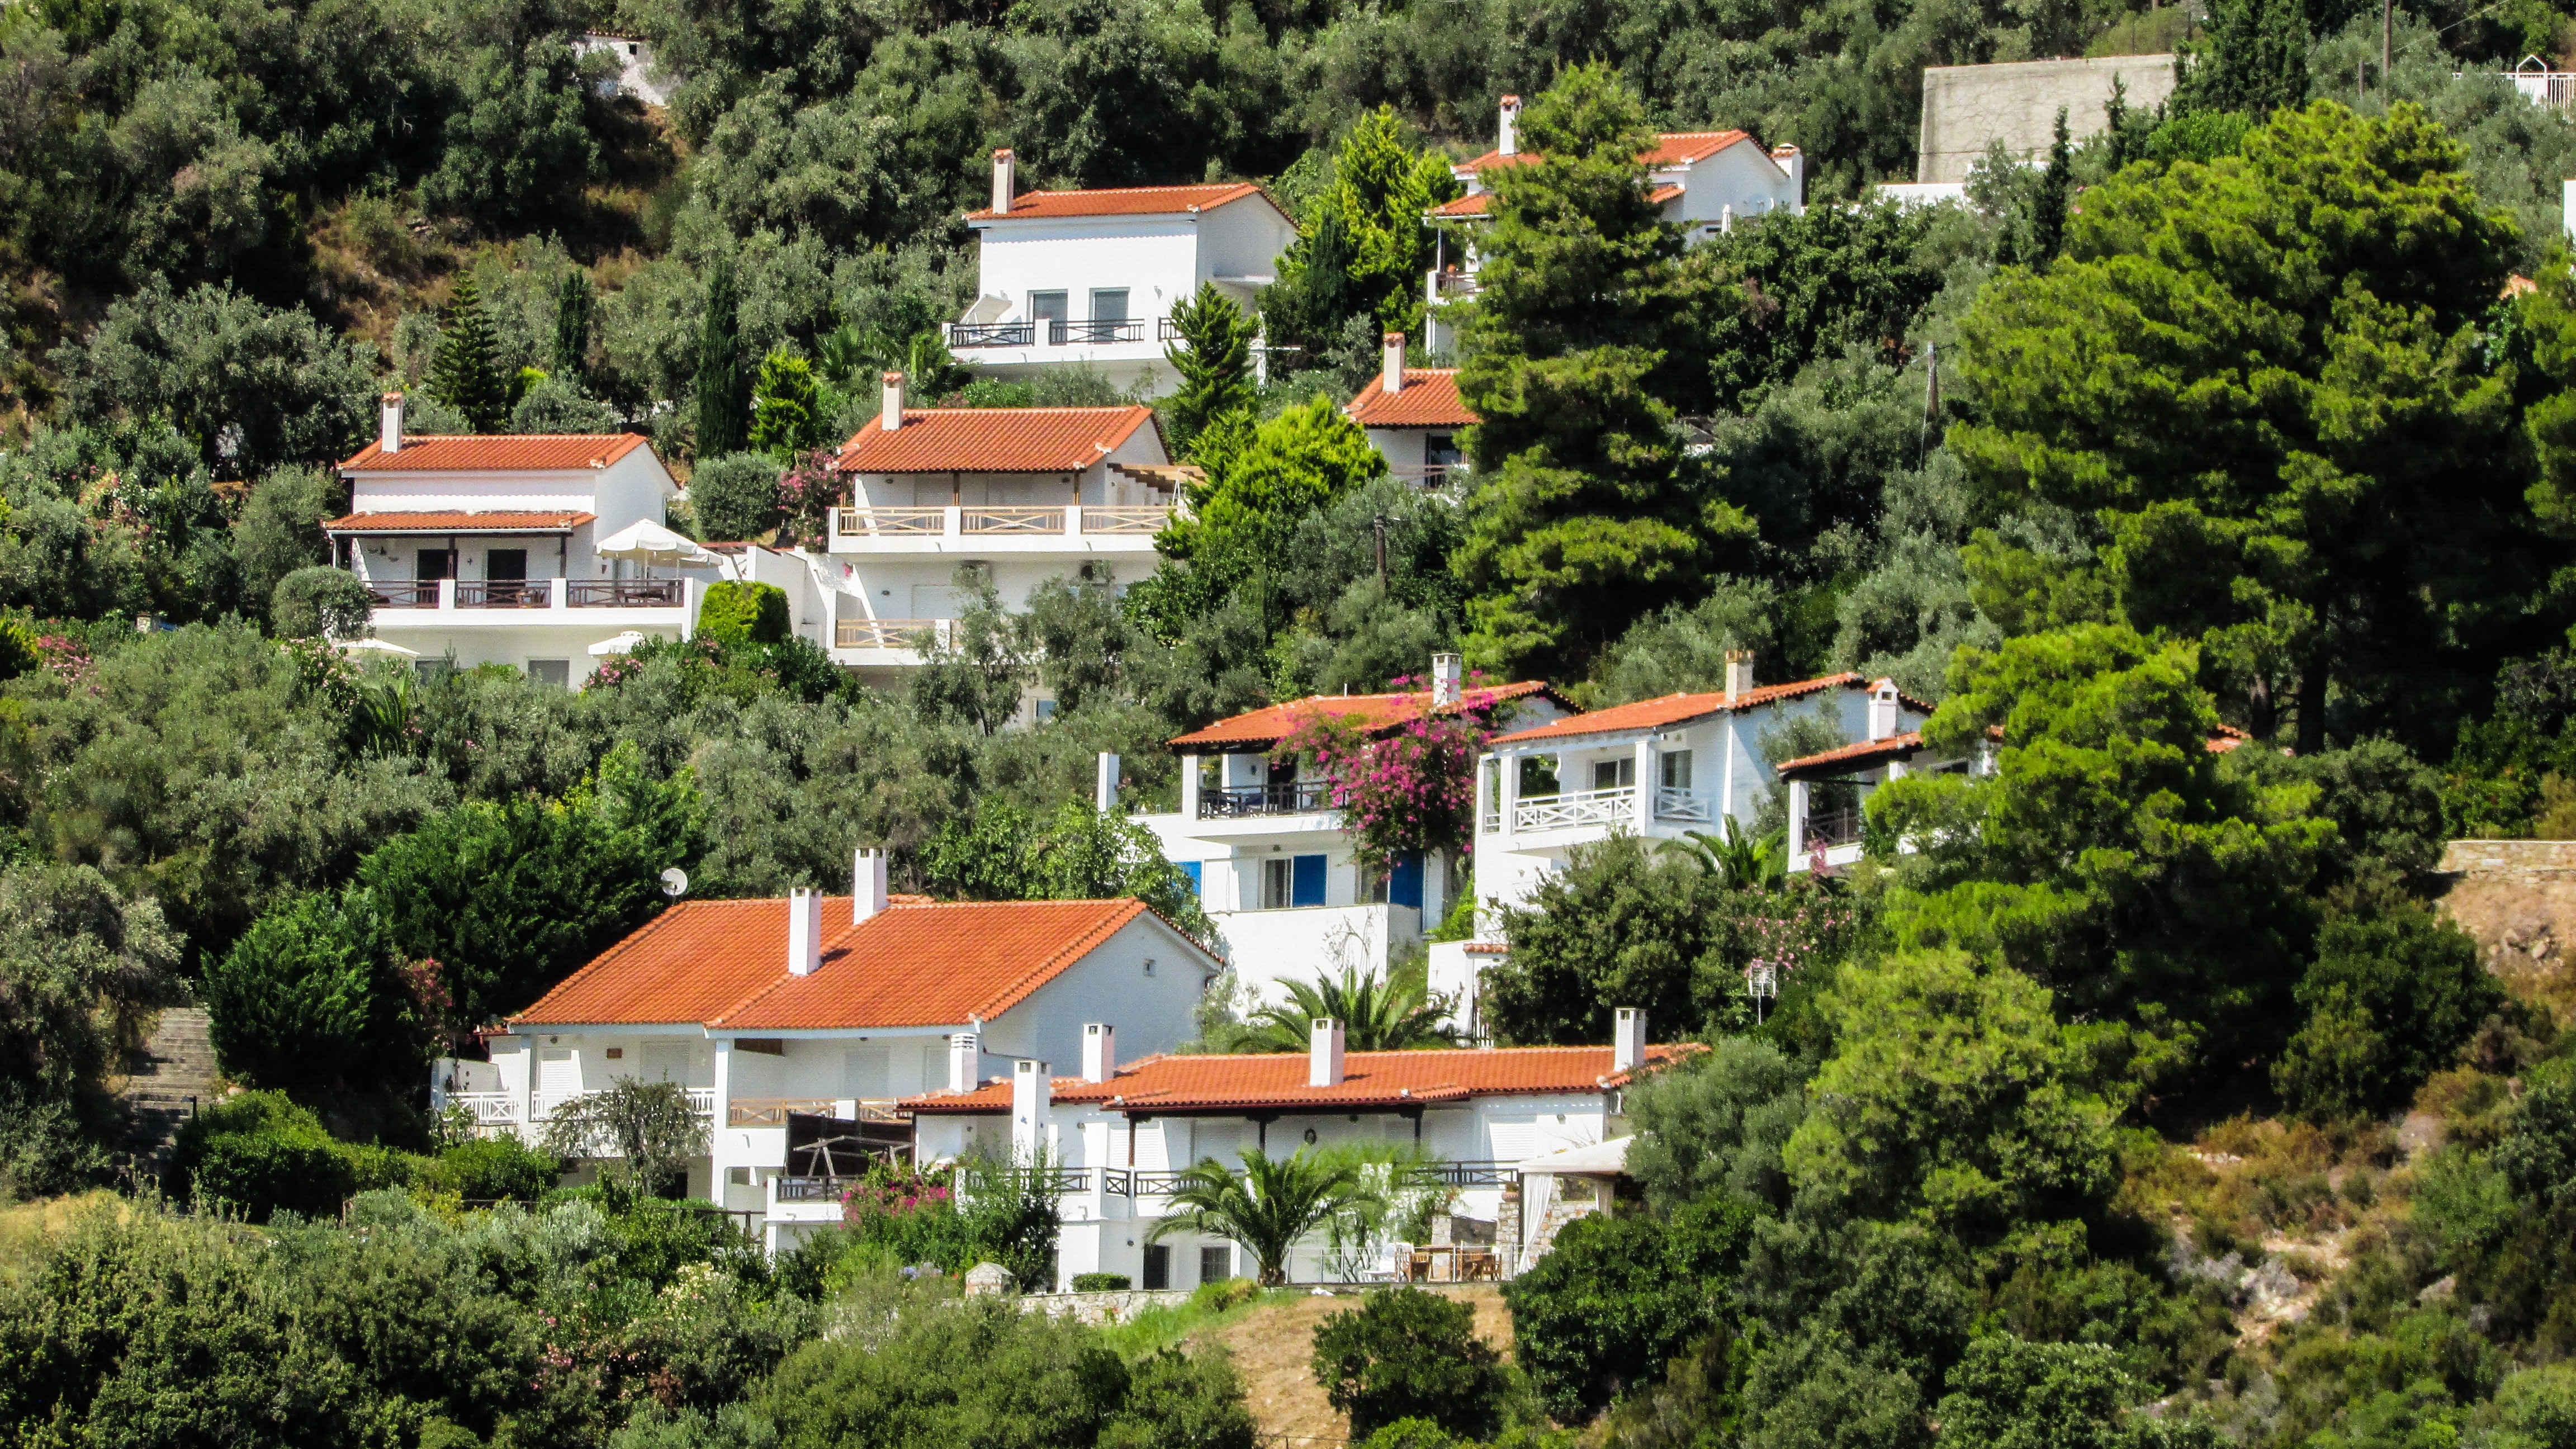
architecture, villa, mansion, house, town, roof, building, home, village, suburb, cottage, property, residential, tourism, resort, houses, monastery, greece, estate, development, skiathos, neighbourhood, real estate, residential area, human settlement